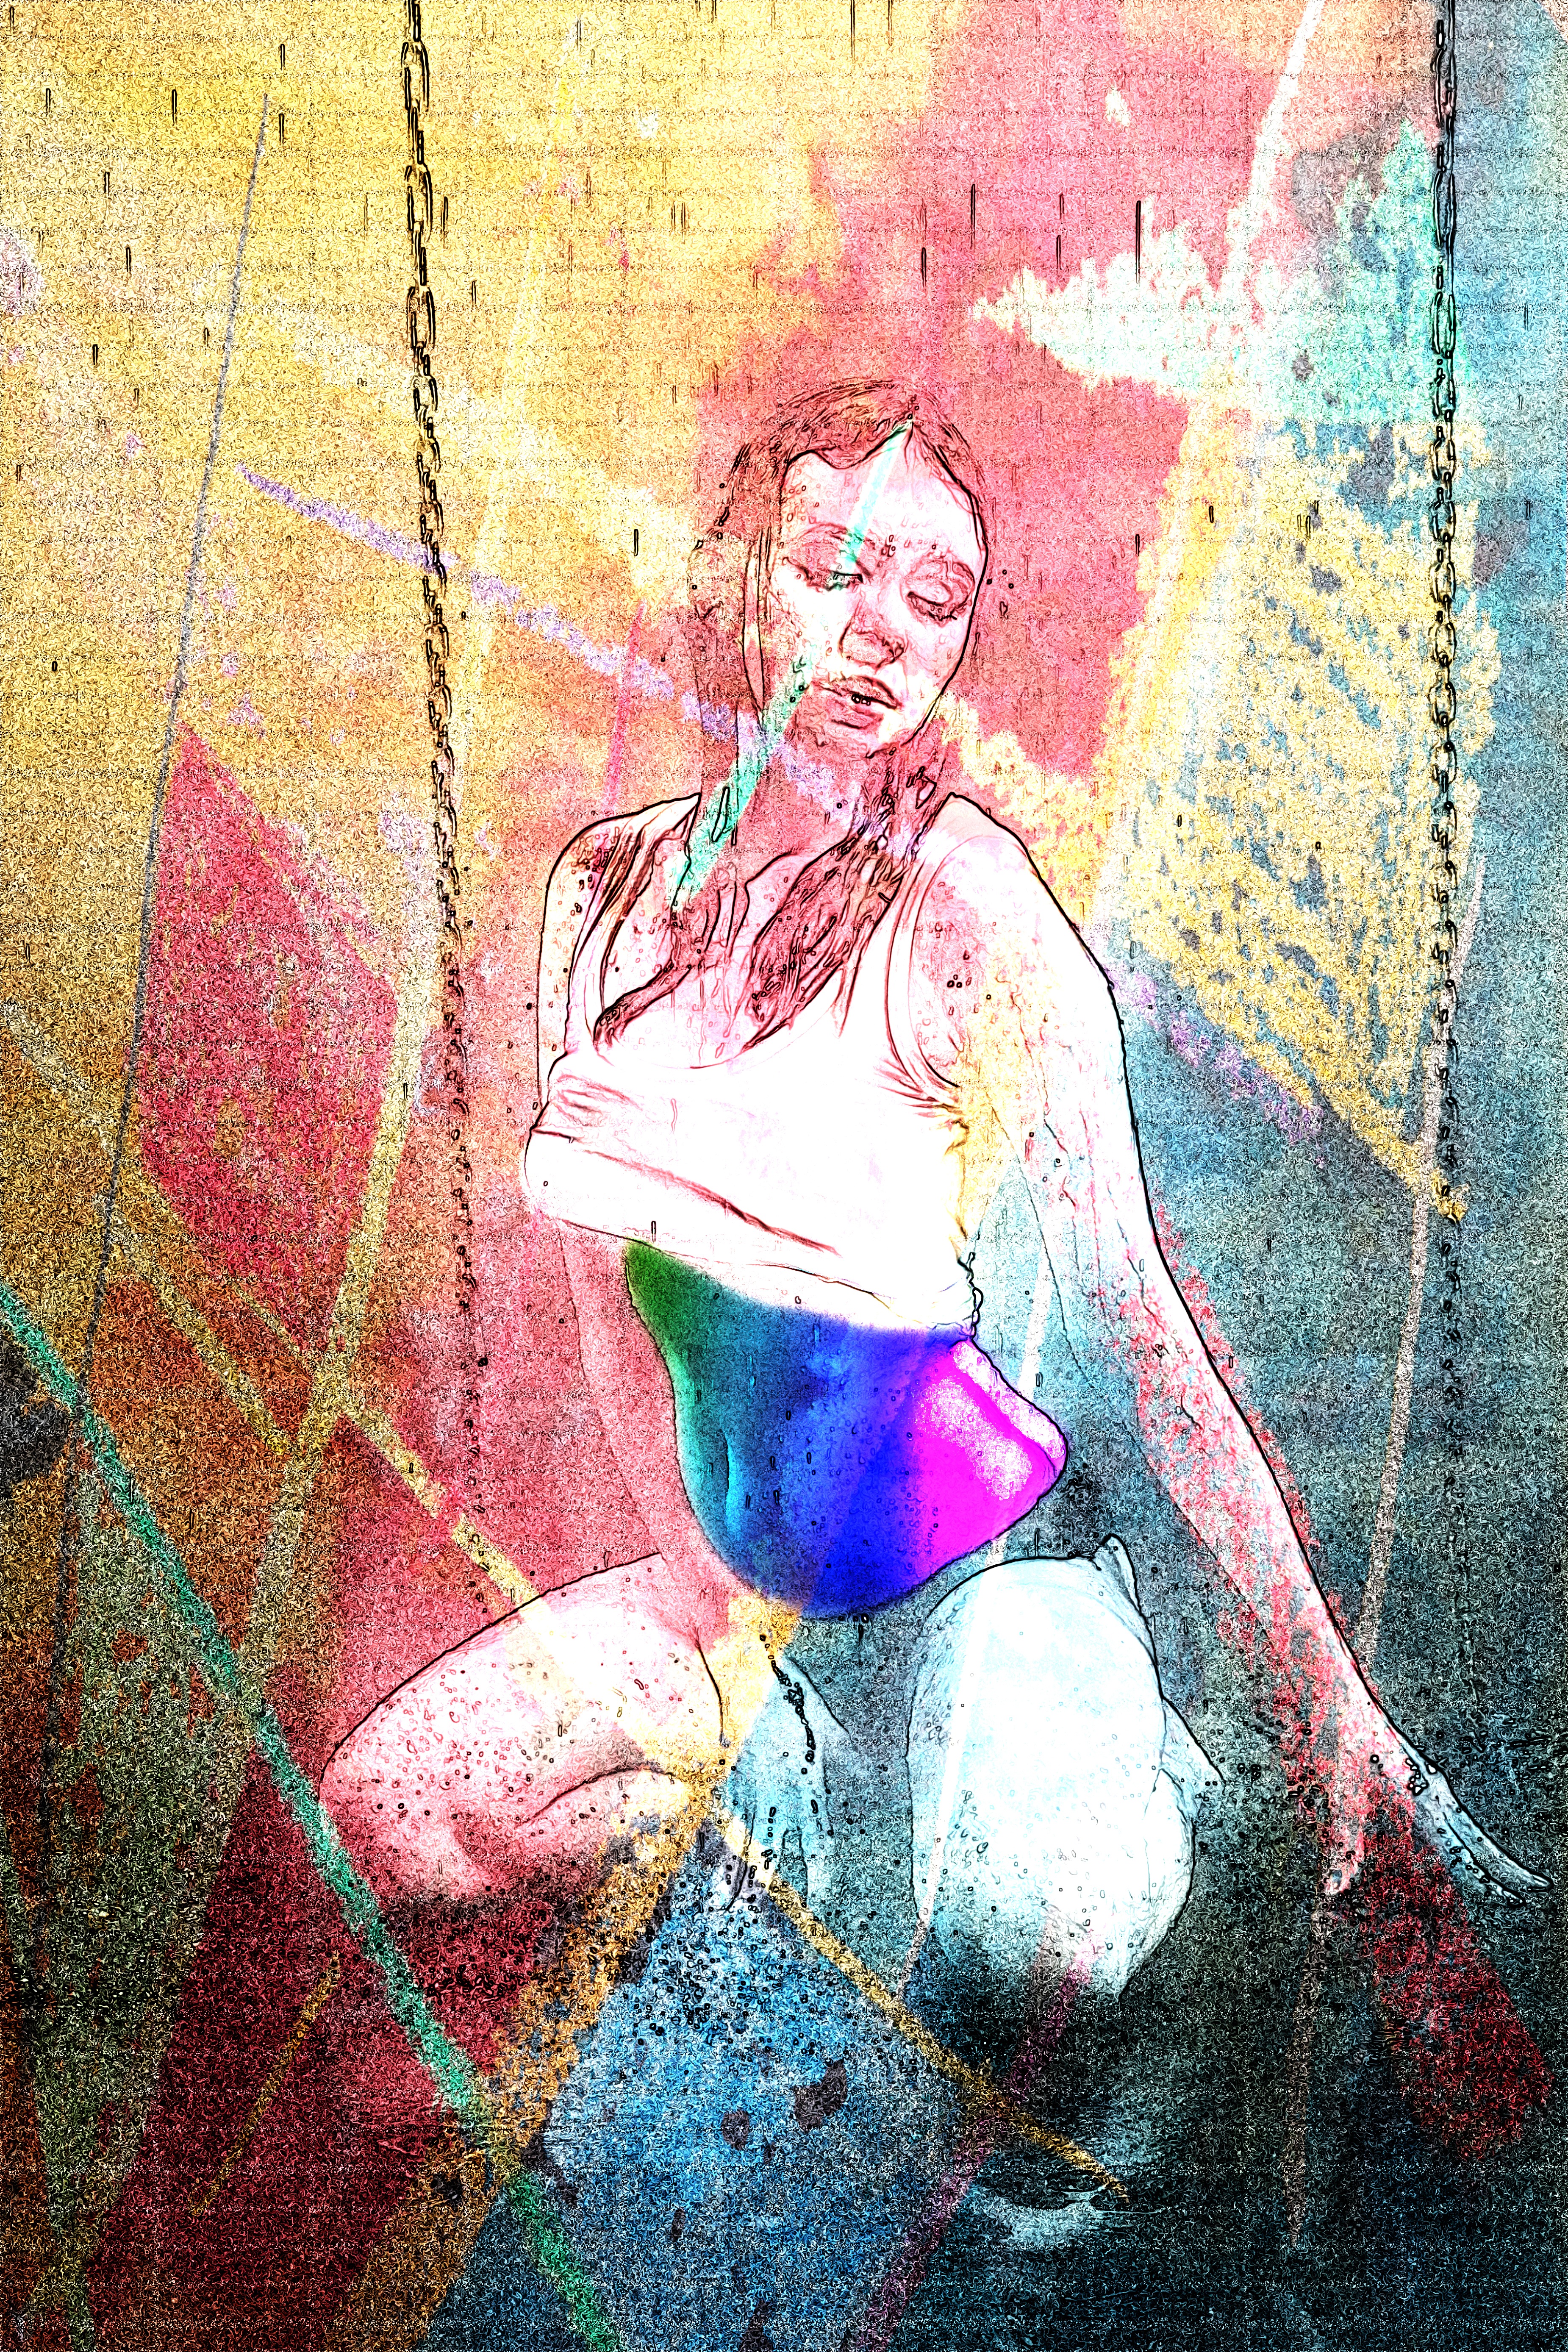
woman, female, color, painting, art, shooting, illustration, assembly, skin, pose, beautiful, sexy, pretty, body, femininity, erotic, modern art, acrylic paint